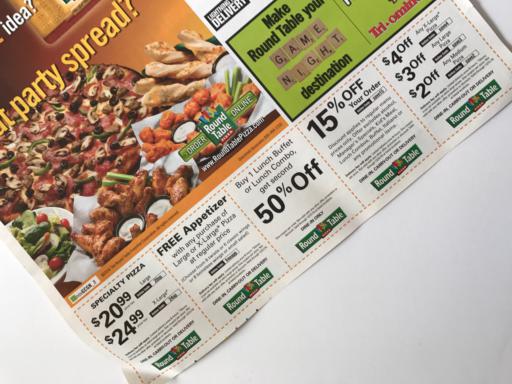
Waste category: paper